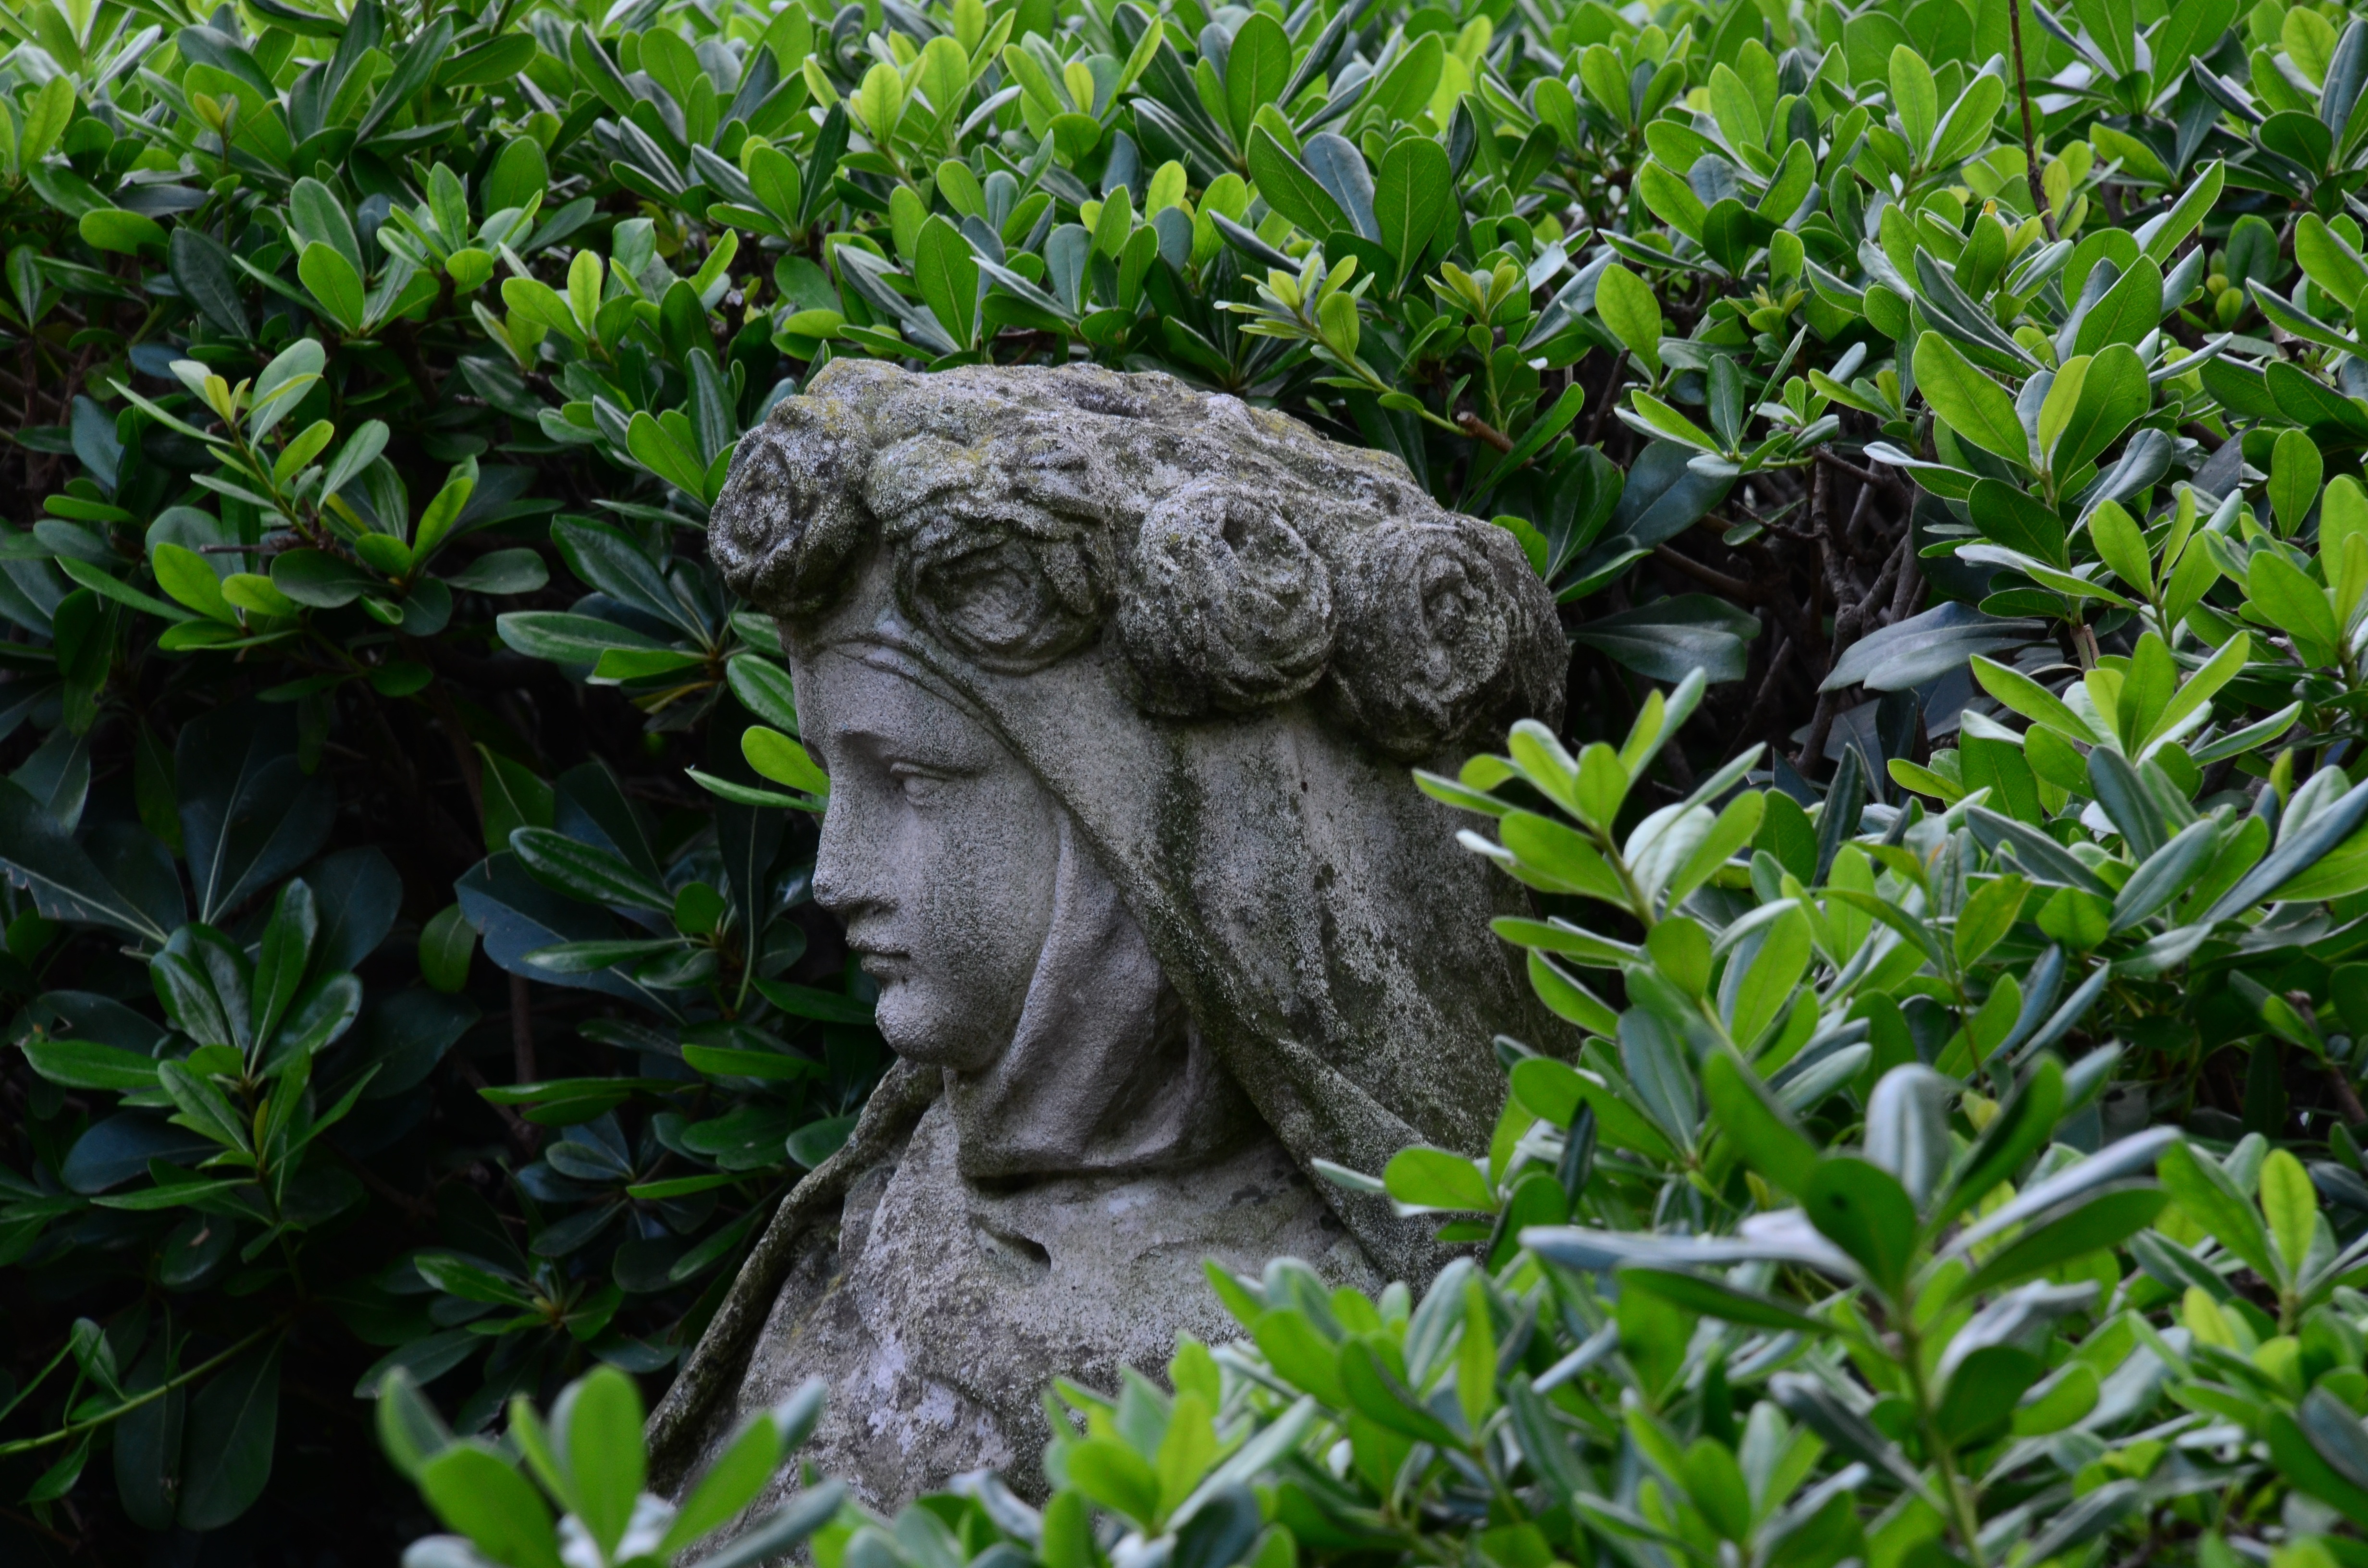
rock, flower, stone, monument, statue, jungle, italy, botany, garden, sculpture, art, rainforest, carving, historically, sculptor, madonna